Hans von Storch

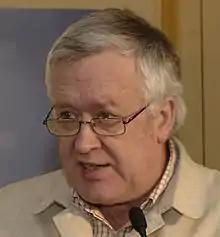
Hans von Storch in February 2011

Hans von Storch (born 13 August 1949) is a German climate scientist. He is a professor at the Meteorological Institute of the University of Hamburg, and (since 2001) Director of the Institute for Coastal Research at the Helmholtz Research Centre (previously: GKSS Research Center) in Geesthacht, Germany. He is a member of the advisory boards of the journal "Journal of Climate". He worked at the Max Planck Institute for Meteorology from 1986 to 1995 and headed the Statistical Analysis and Modelling research group there.